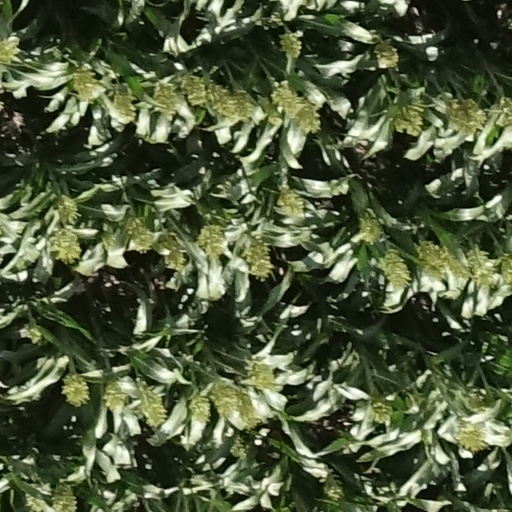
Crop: sorghum